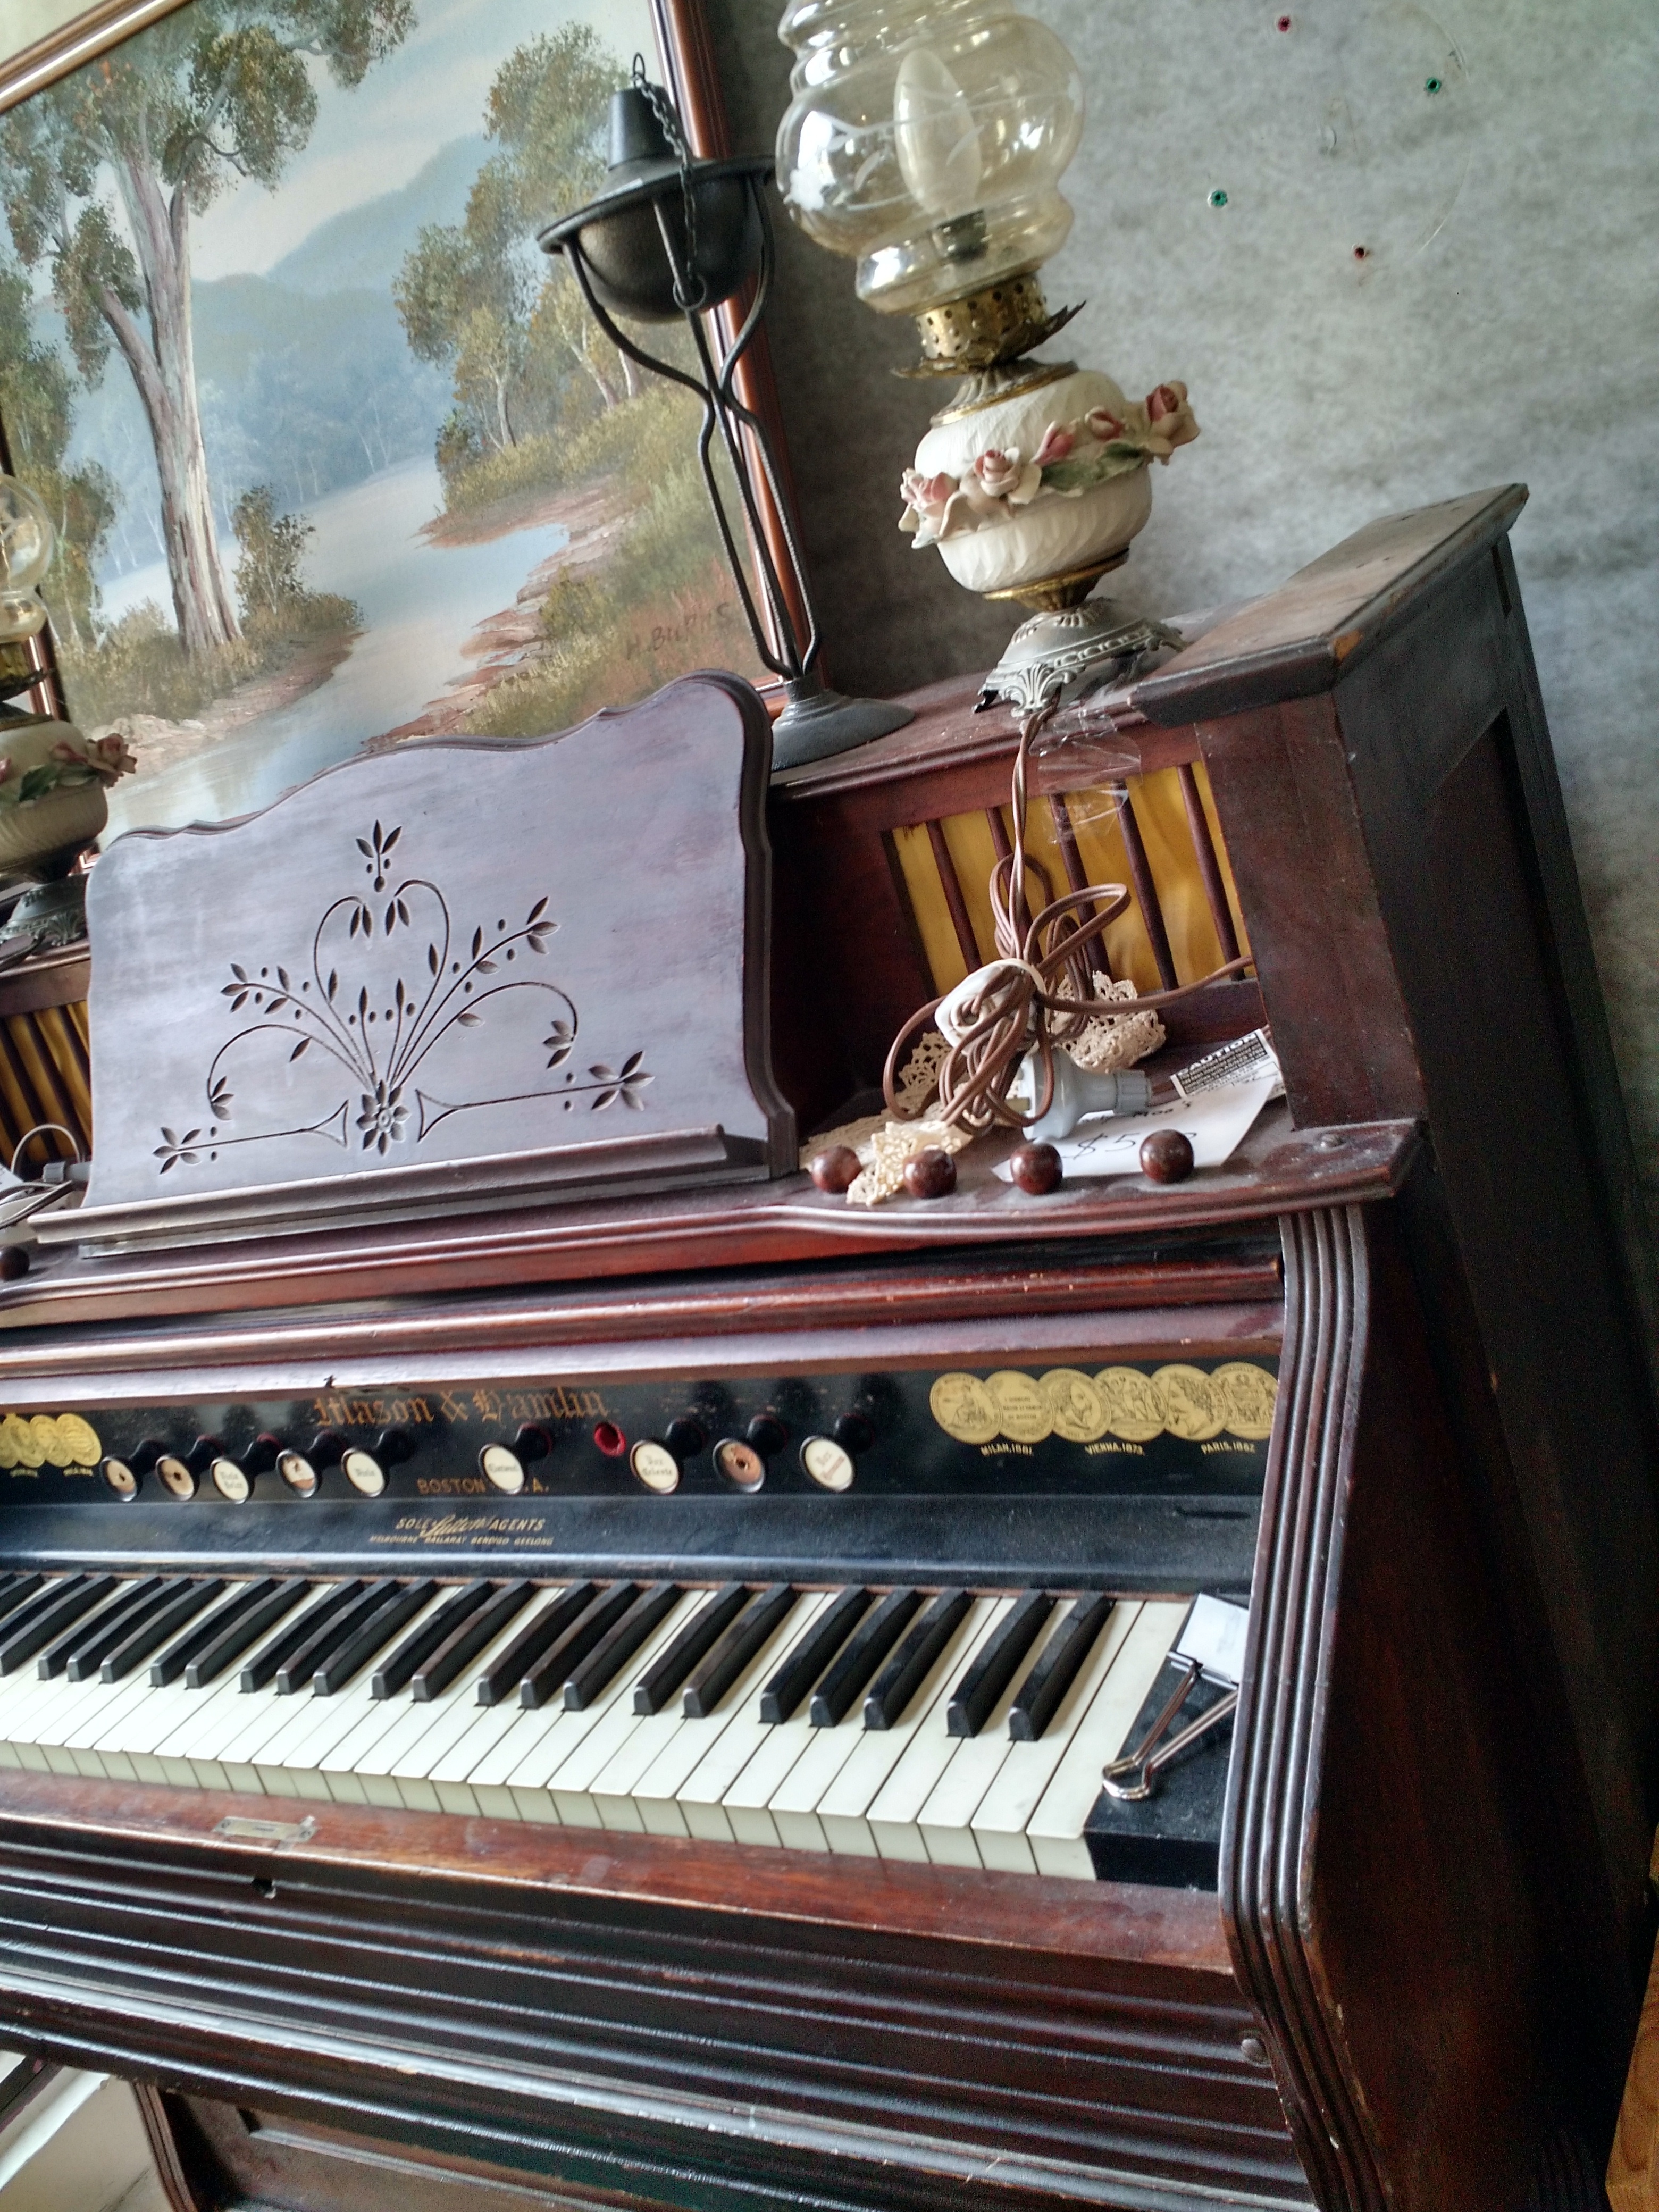
keyboard, technology, piano, musical instrument, string instrument, electronic device, player piano, fortepiano